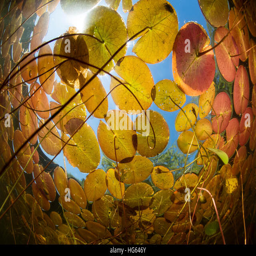
sunlight shines down on lily pads growing on a lake